Palace of Sports, Kyiv

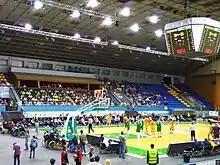
2016–17 Ukrainian Basketball SuperLeague final, Budivelynk vs. Khimik (April 2017)

The hall hosts ice hockey, basketball and boxing competitions. The home teams have included the ice hockey club Sokil Kyiv and the basketball clubs BC Kyiv and BC Budivelnyk.